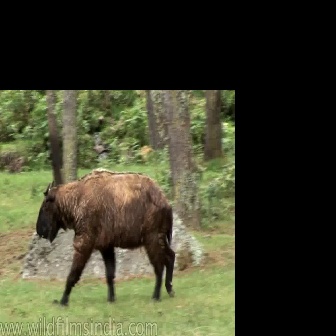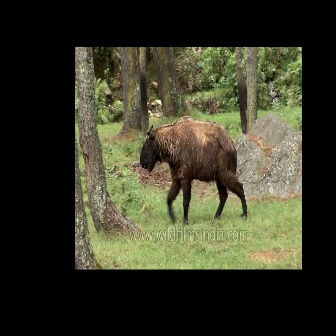
  Please identify the target specified by the bounding box [35,168,174,308] in the first image and locate it in the second image. Return the coordinates in [x_min,y_min,x_max,y_max] format.
Answer: [139,115,248,224]